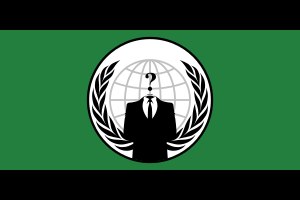
Anonymous (bevægelse)
Anonymous flag
Anonymous er navnet på en internetbaseret bevægelse, hvis formål er at kæmpe for ytringsfrihed og mod censur og misbrug af nettet. Gruppen har oprindelse i 4chan, som blev oprettet i 2003, og det meste kommunikation medlemmerne i mellem foregår stadig på sitet. Gruppen er særlig kendt for dens modstand mod Scientologykirken og for sin støtte til Wikileaks samt The Pirate Bay. Gruppens medlemmer kaldes for Anons og benytter ofte DDoS til at blokere adgang til hjemmesider, der er imod deres holdninger og principper.